Sony Mobile

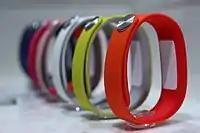
Sony SmartBands on display

The line-up in 2013 brought an entirely different design of phones, first seen on the Xperia Z smartphone, and called 'OmniBalance' (roughly translated as 'balance everywhere') by Sony. In 2014 Sony stated to be focusing more on the high-end phone market and reducing the number of low and mid-end products. The first model launched in 2015 was the Xperia Z3+, featuring updated internals in a body similar to the Xperia Z3.